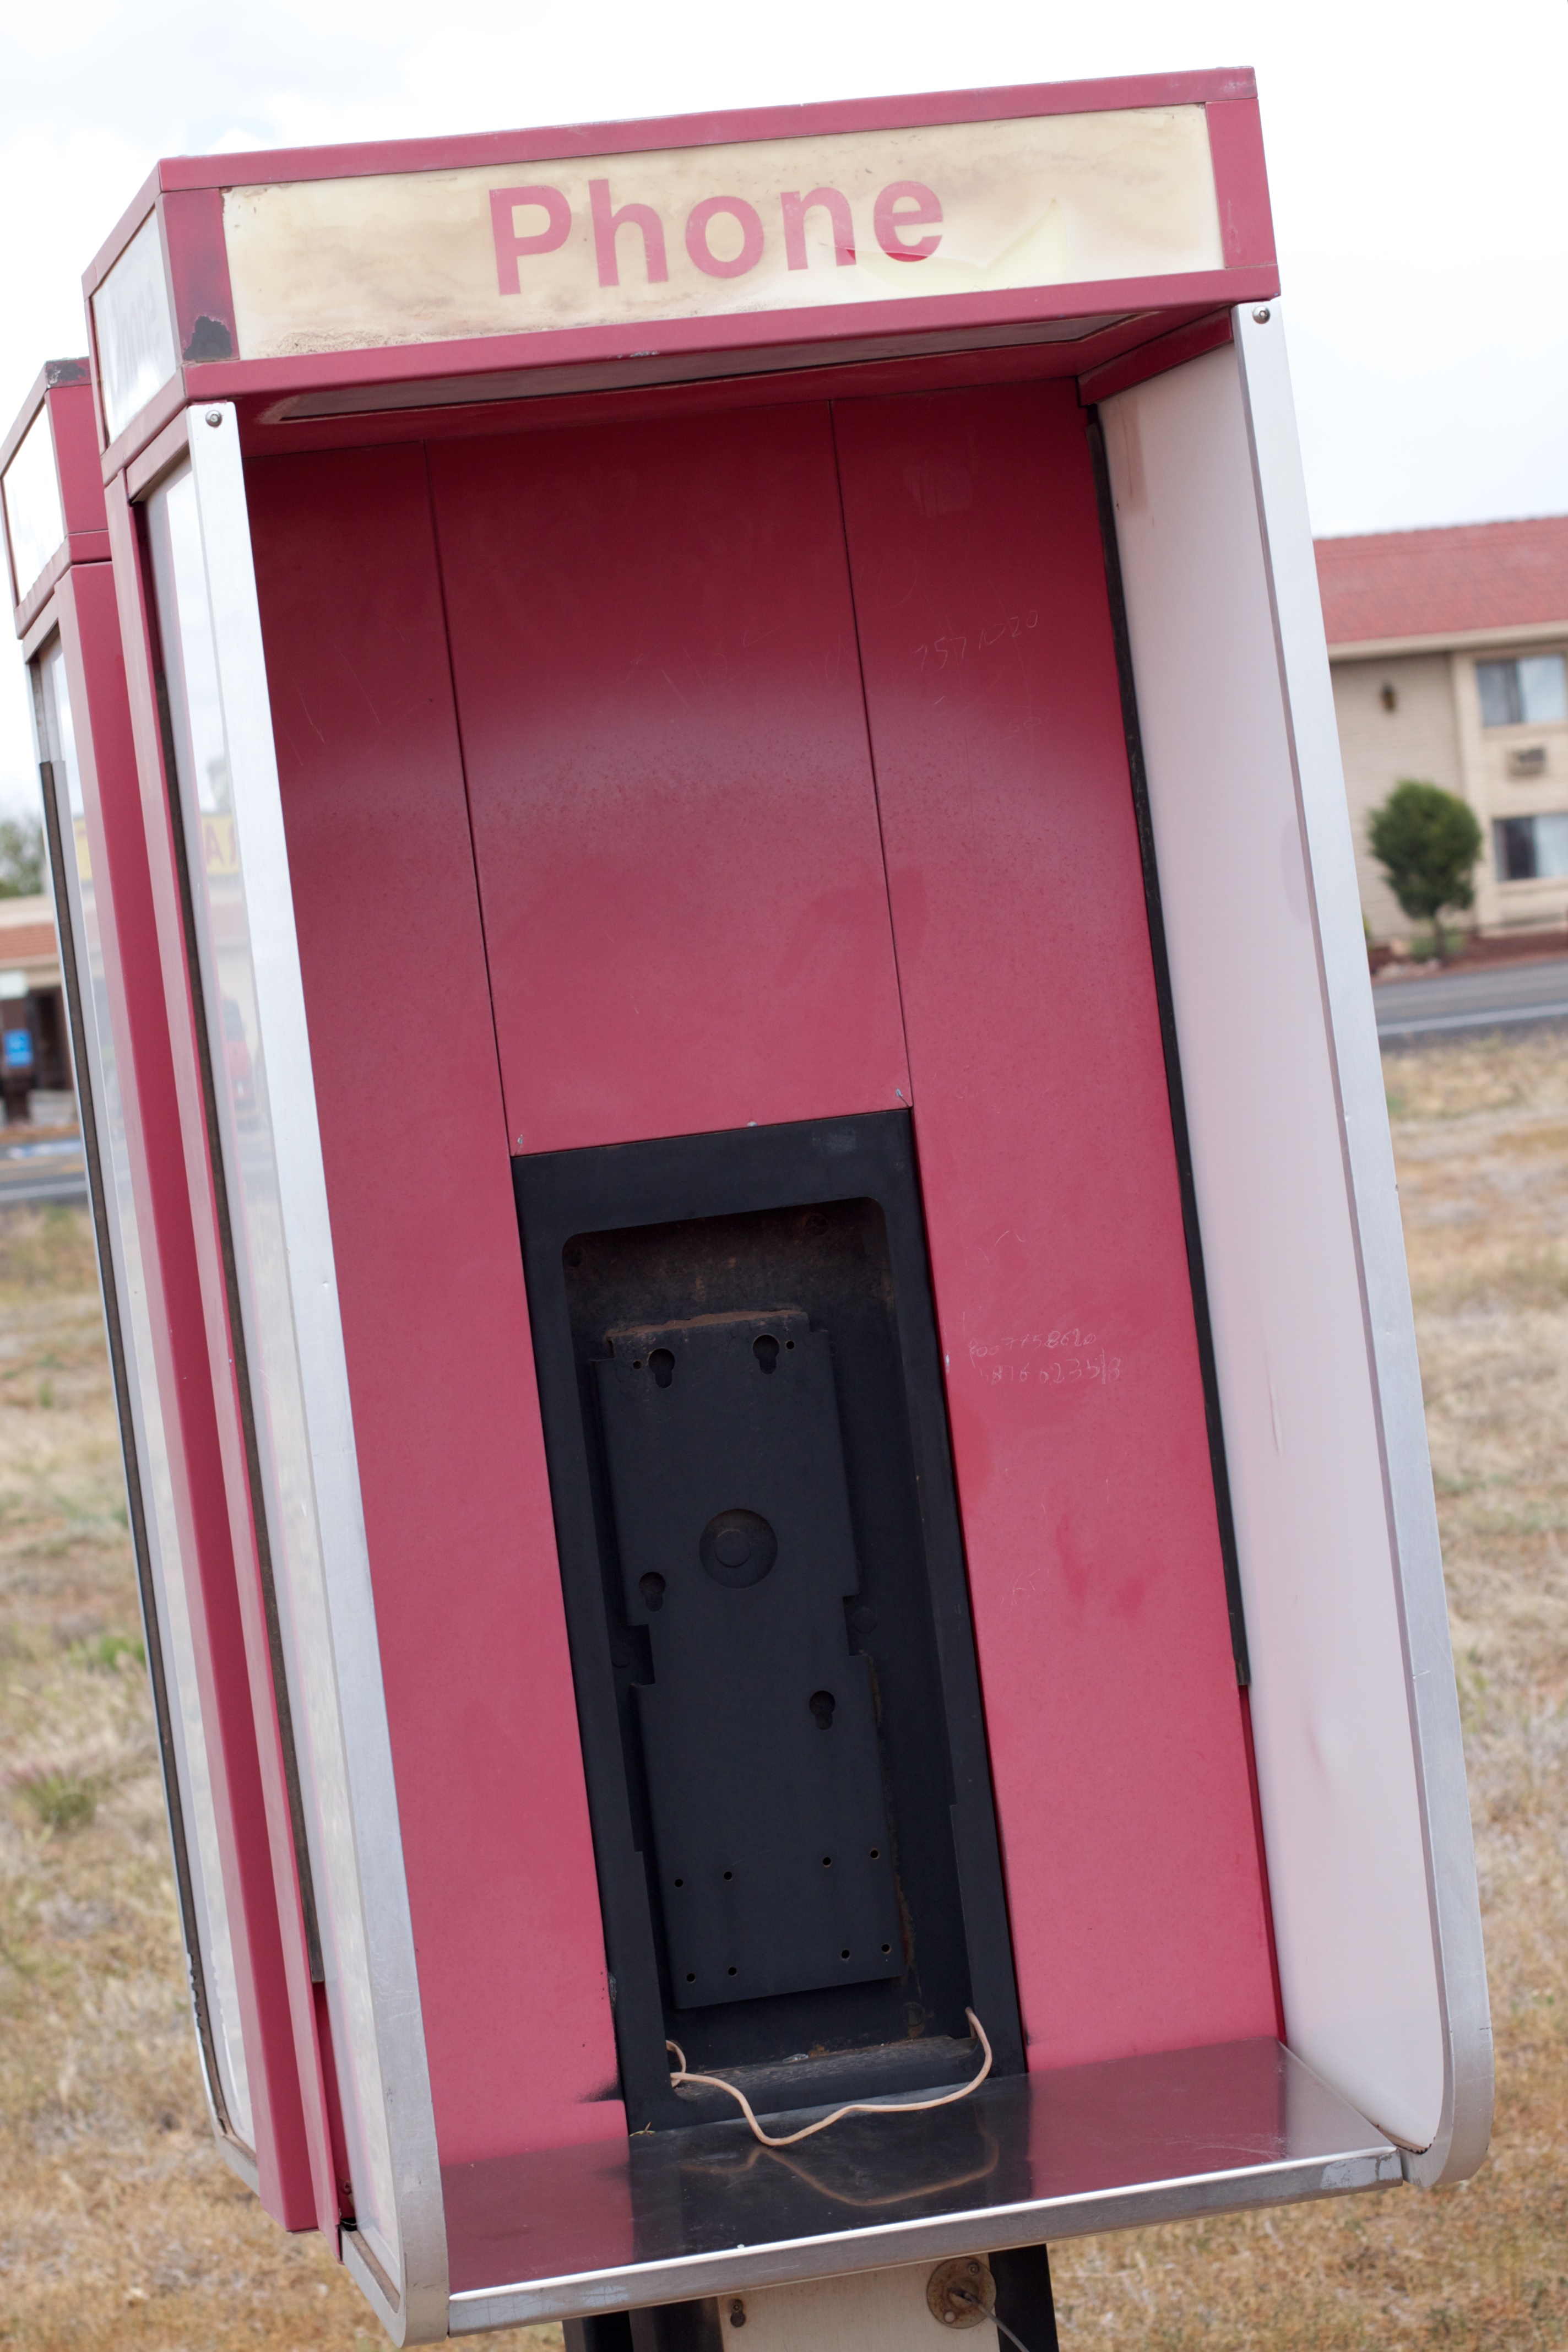
phone, machine, furniture, pink, letter box, public toilet, post box, outdoor structure